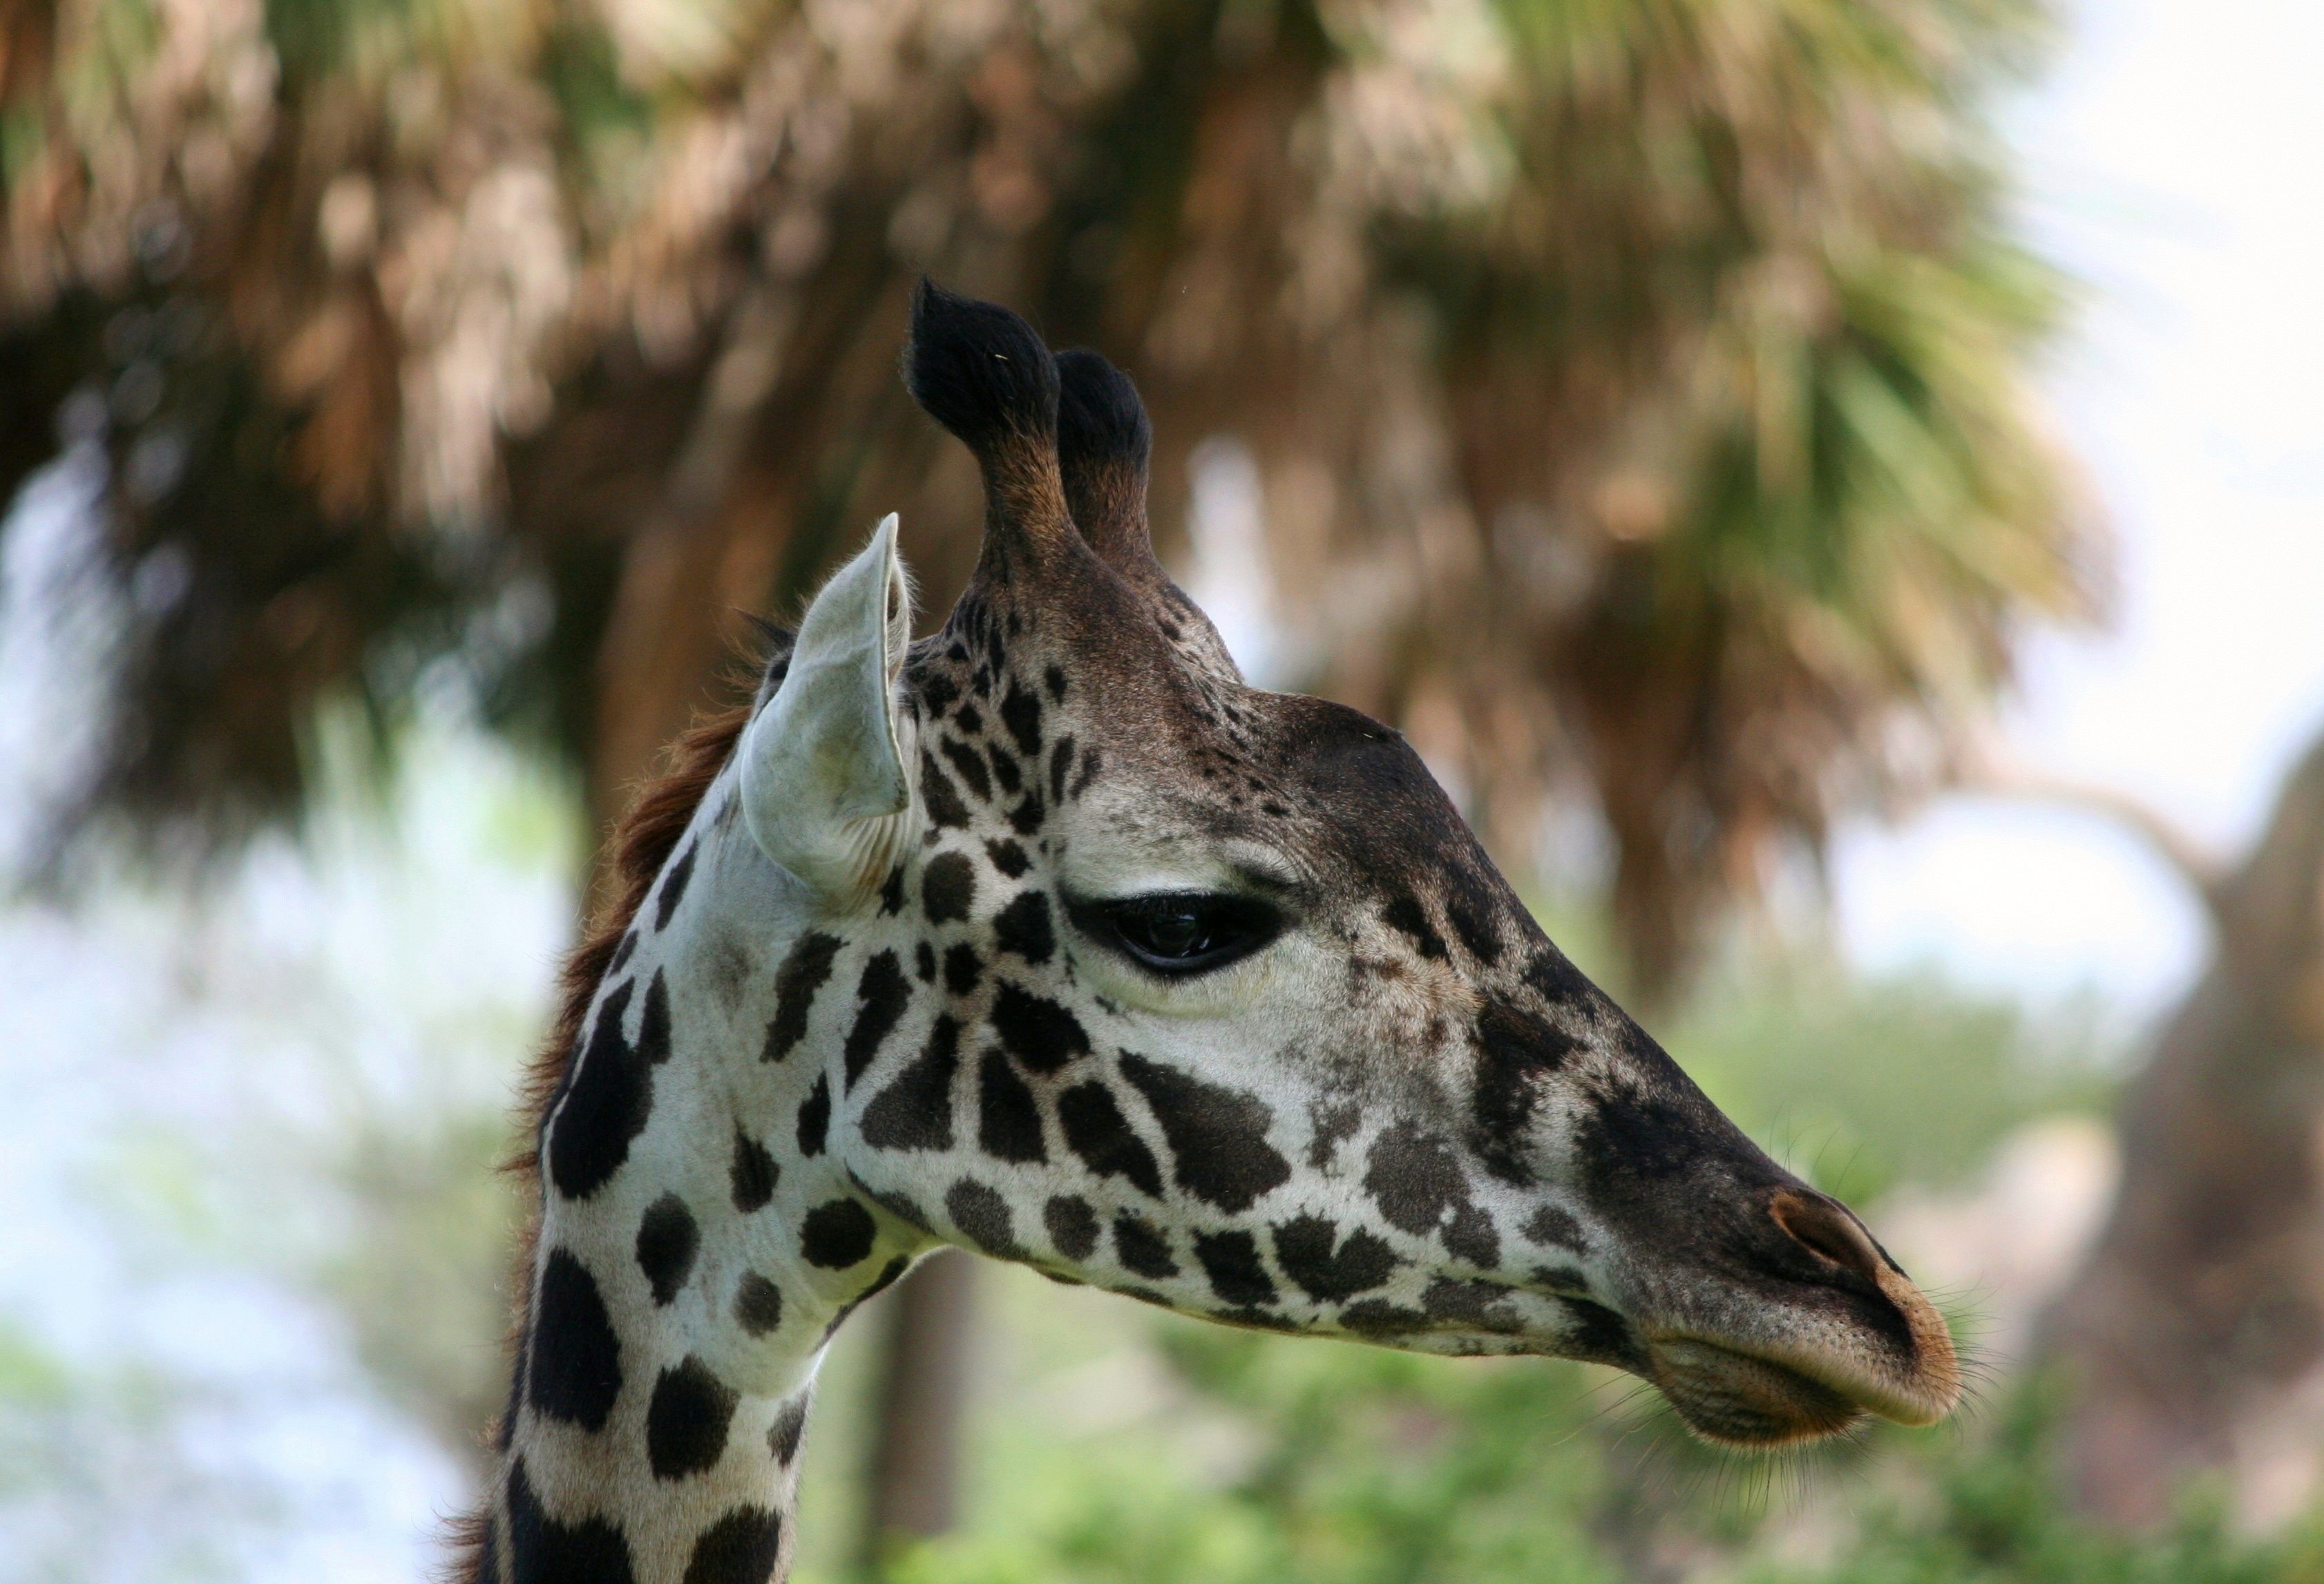
animal, wildlife, wild, standing, zoo, africa, mammal, fauna, long neck, giraffe, tall, vertebrate, elegant, safari, graceful, giraffidae, reticulated, camelopardalis, somali giraffe